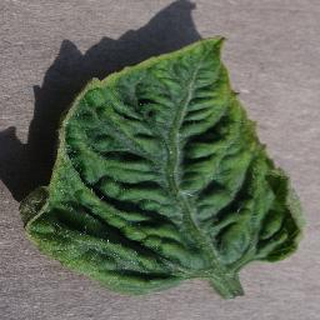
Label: tomato_yellow_leaf_curl_virus